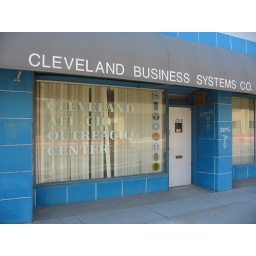
Don't often see signs of organized labour in the US - this is the AFL-CIO office on Euclid, near CSU.